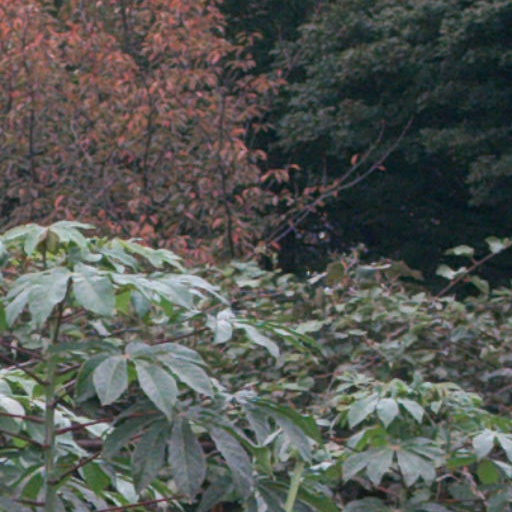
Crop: cassava